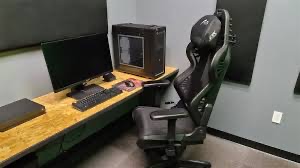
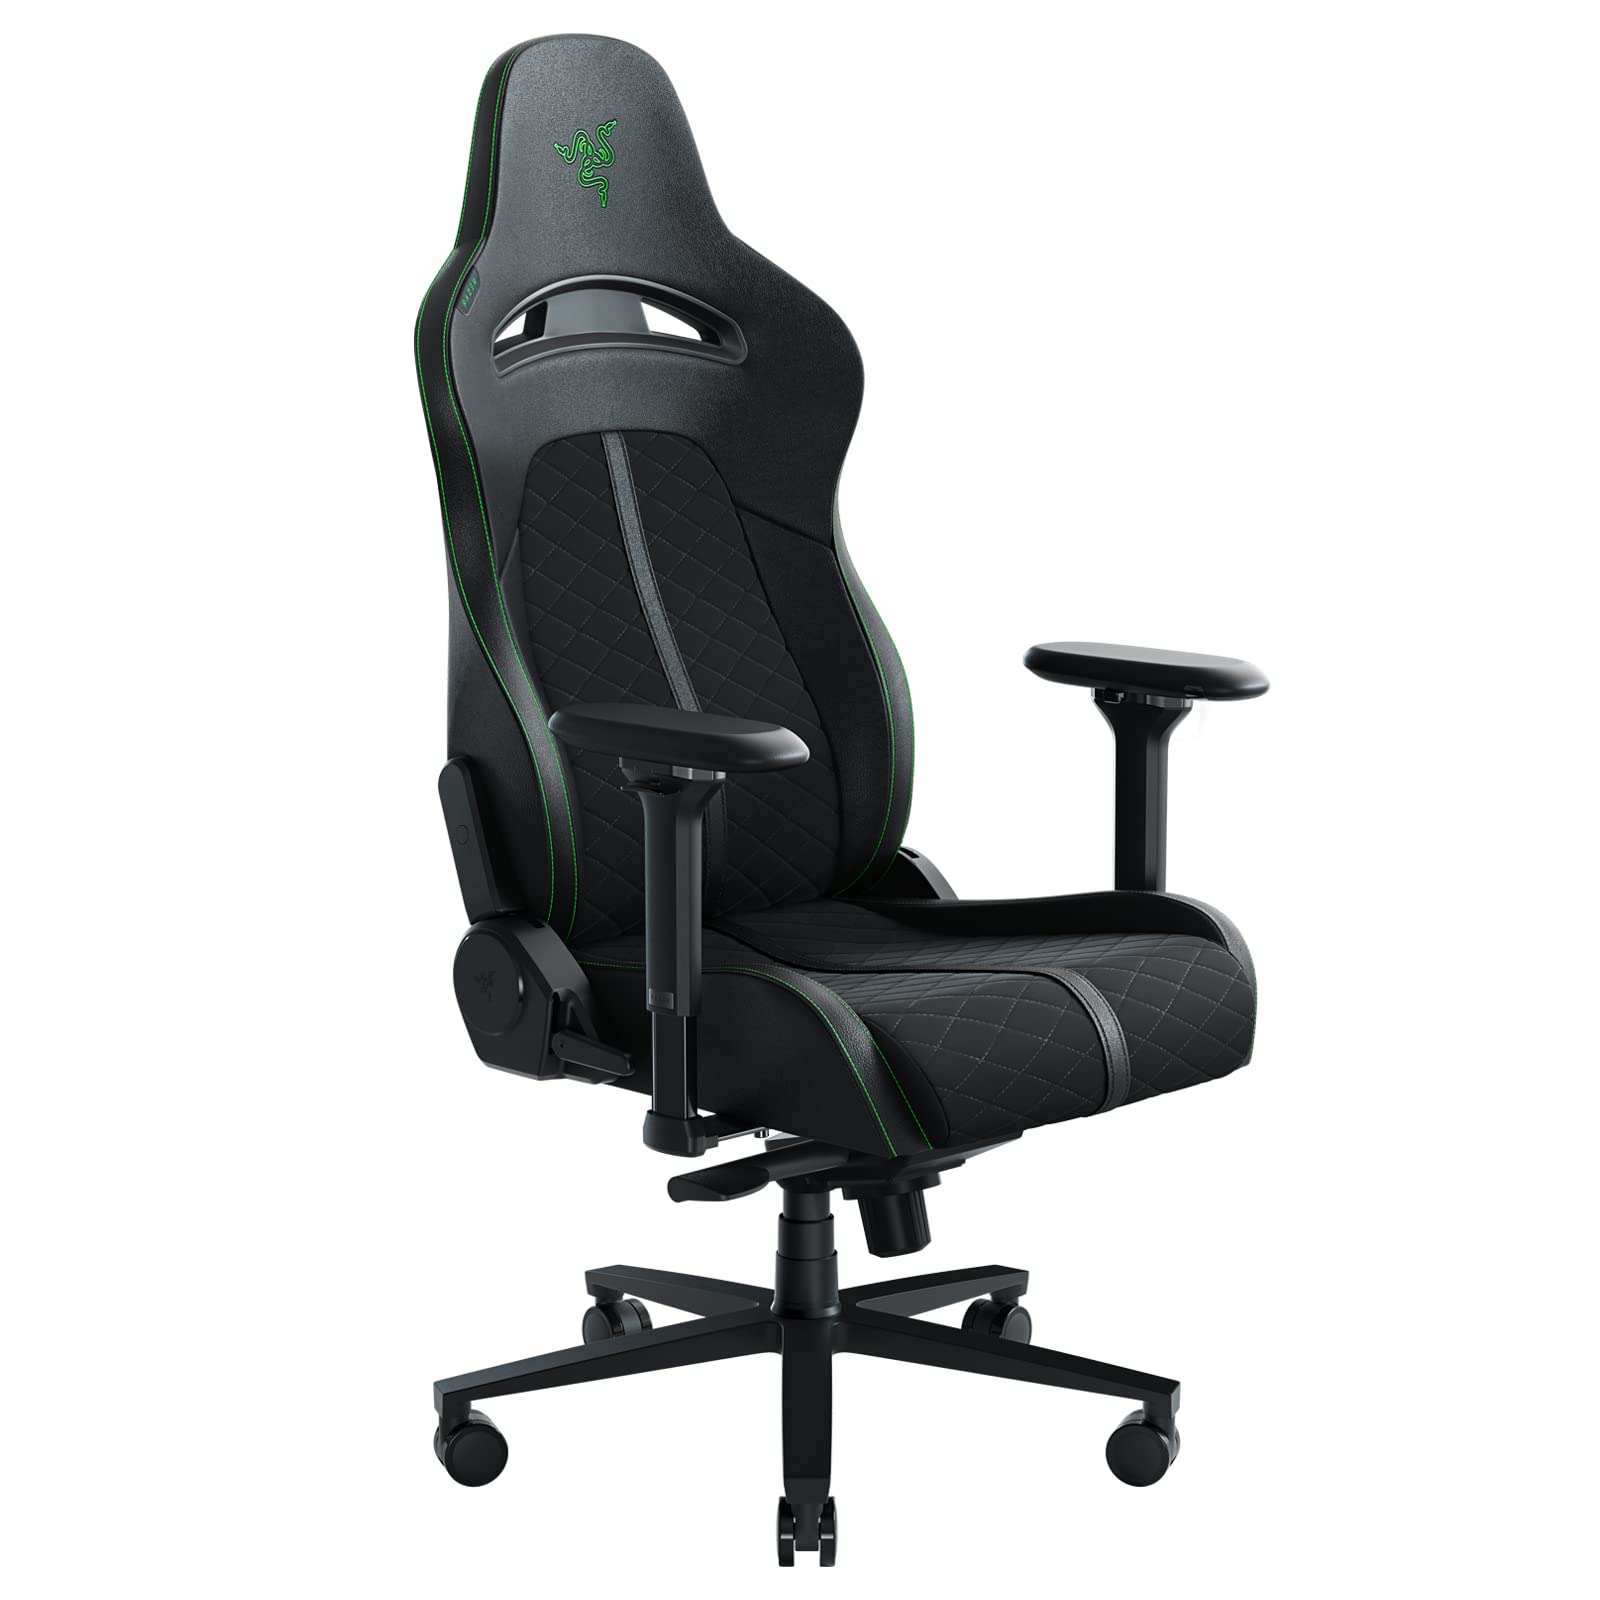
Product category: items_chair
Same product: no